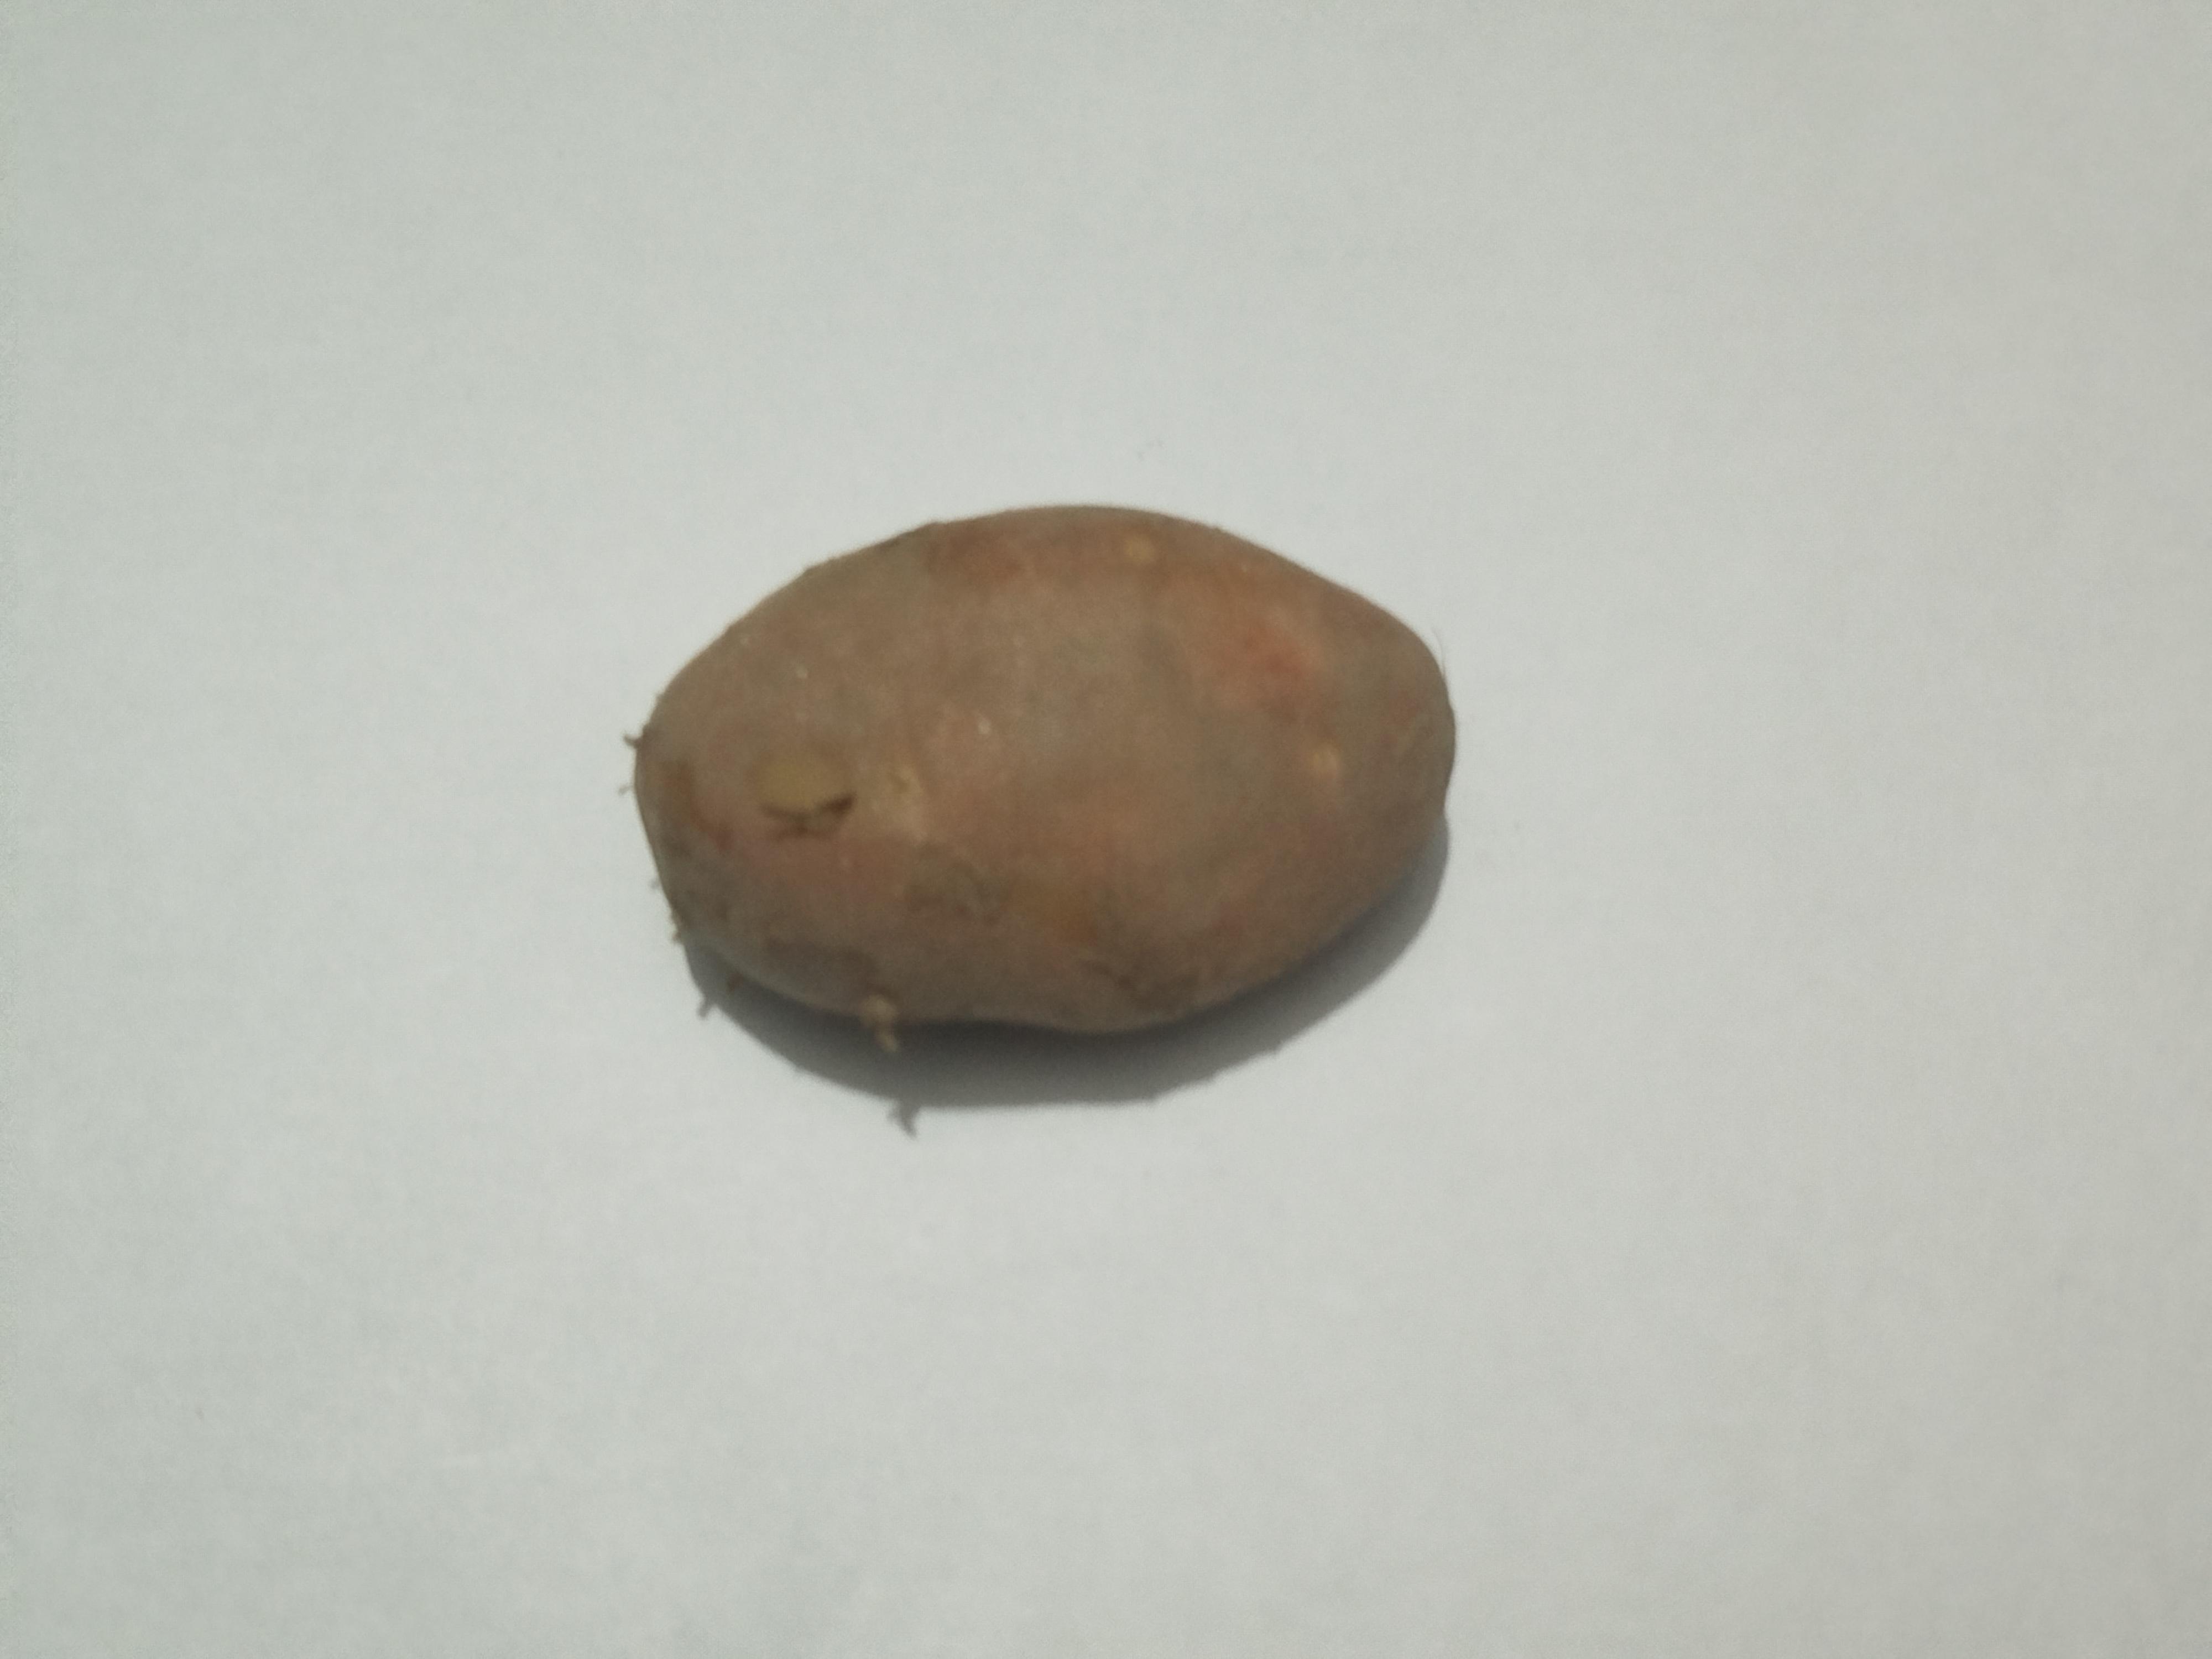
Label: Potato